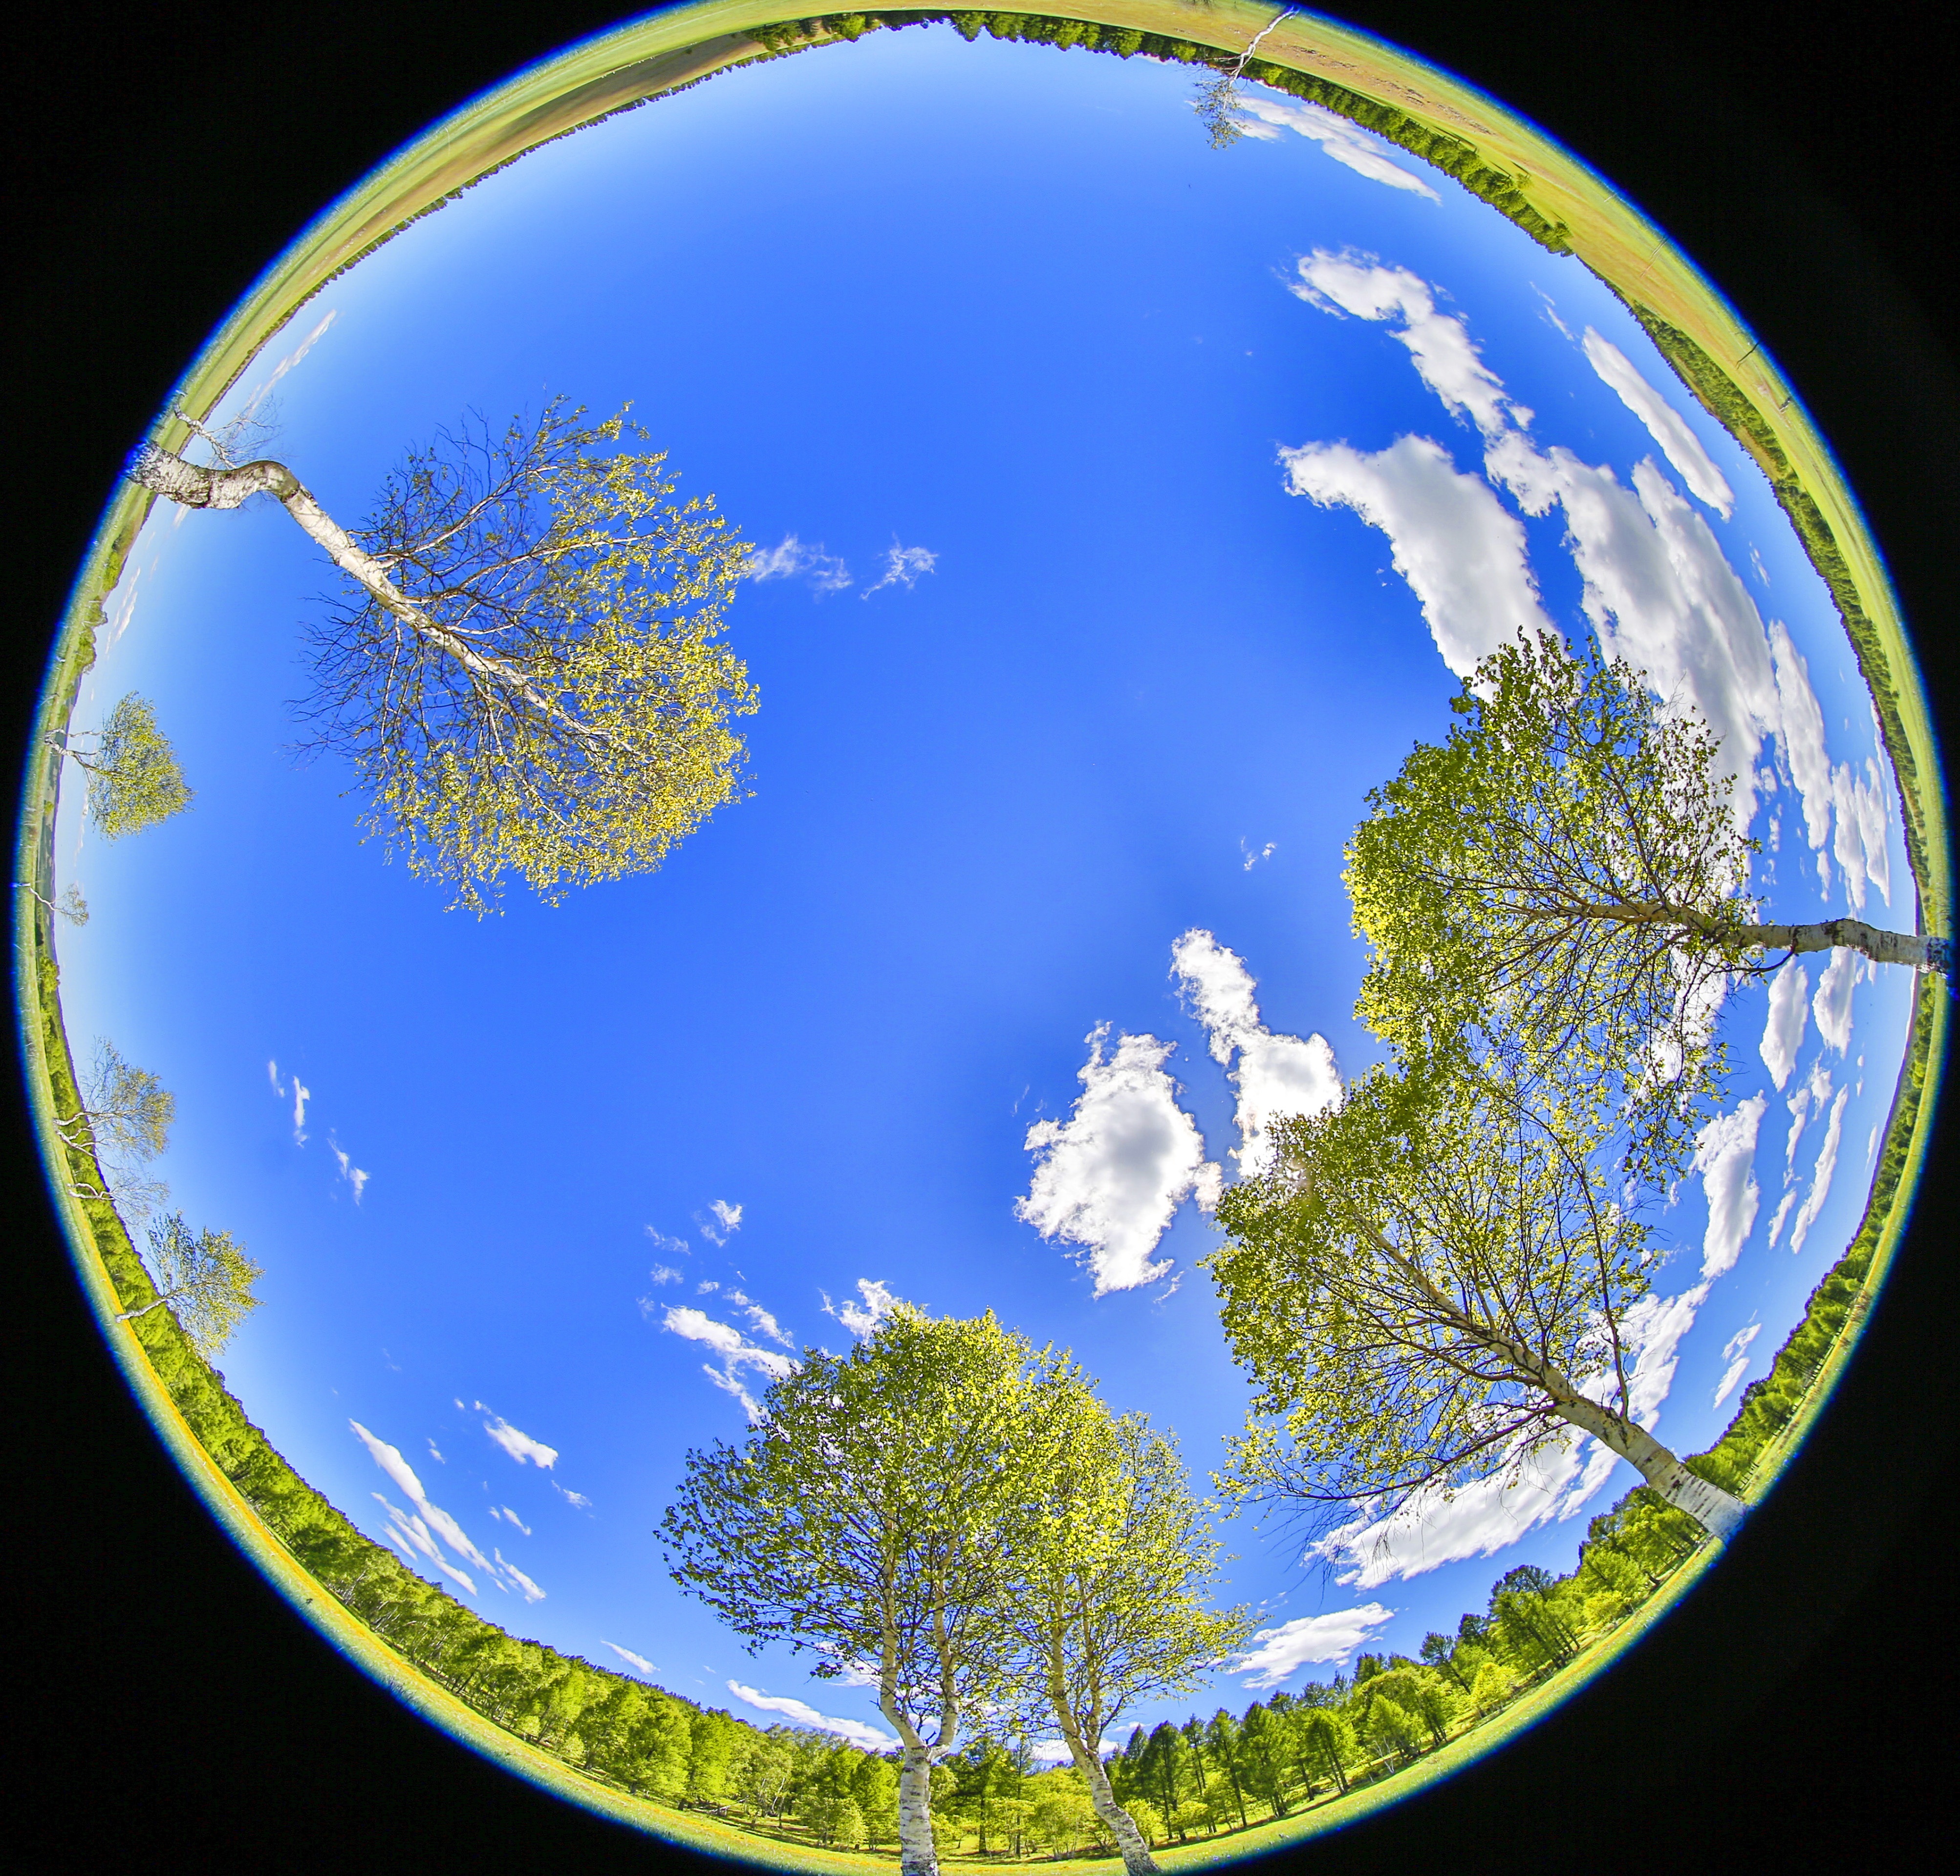
meadow, atmosphere, spring, circle, world, blue sky, trees, earth, all, planet, mongolia, young leaves, bogart village